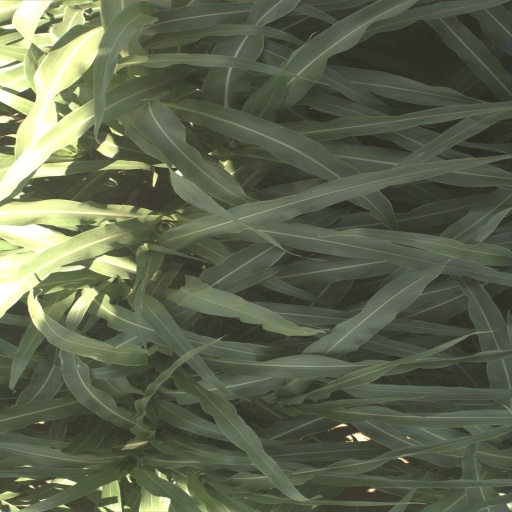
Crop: sorghum